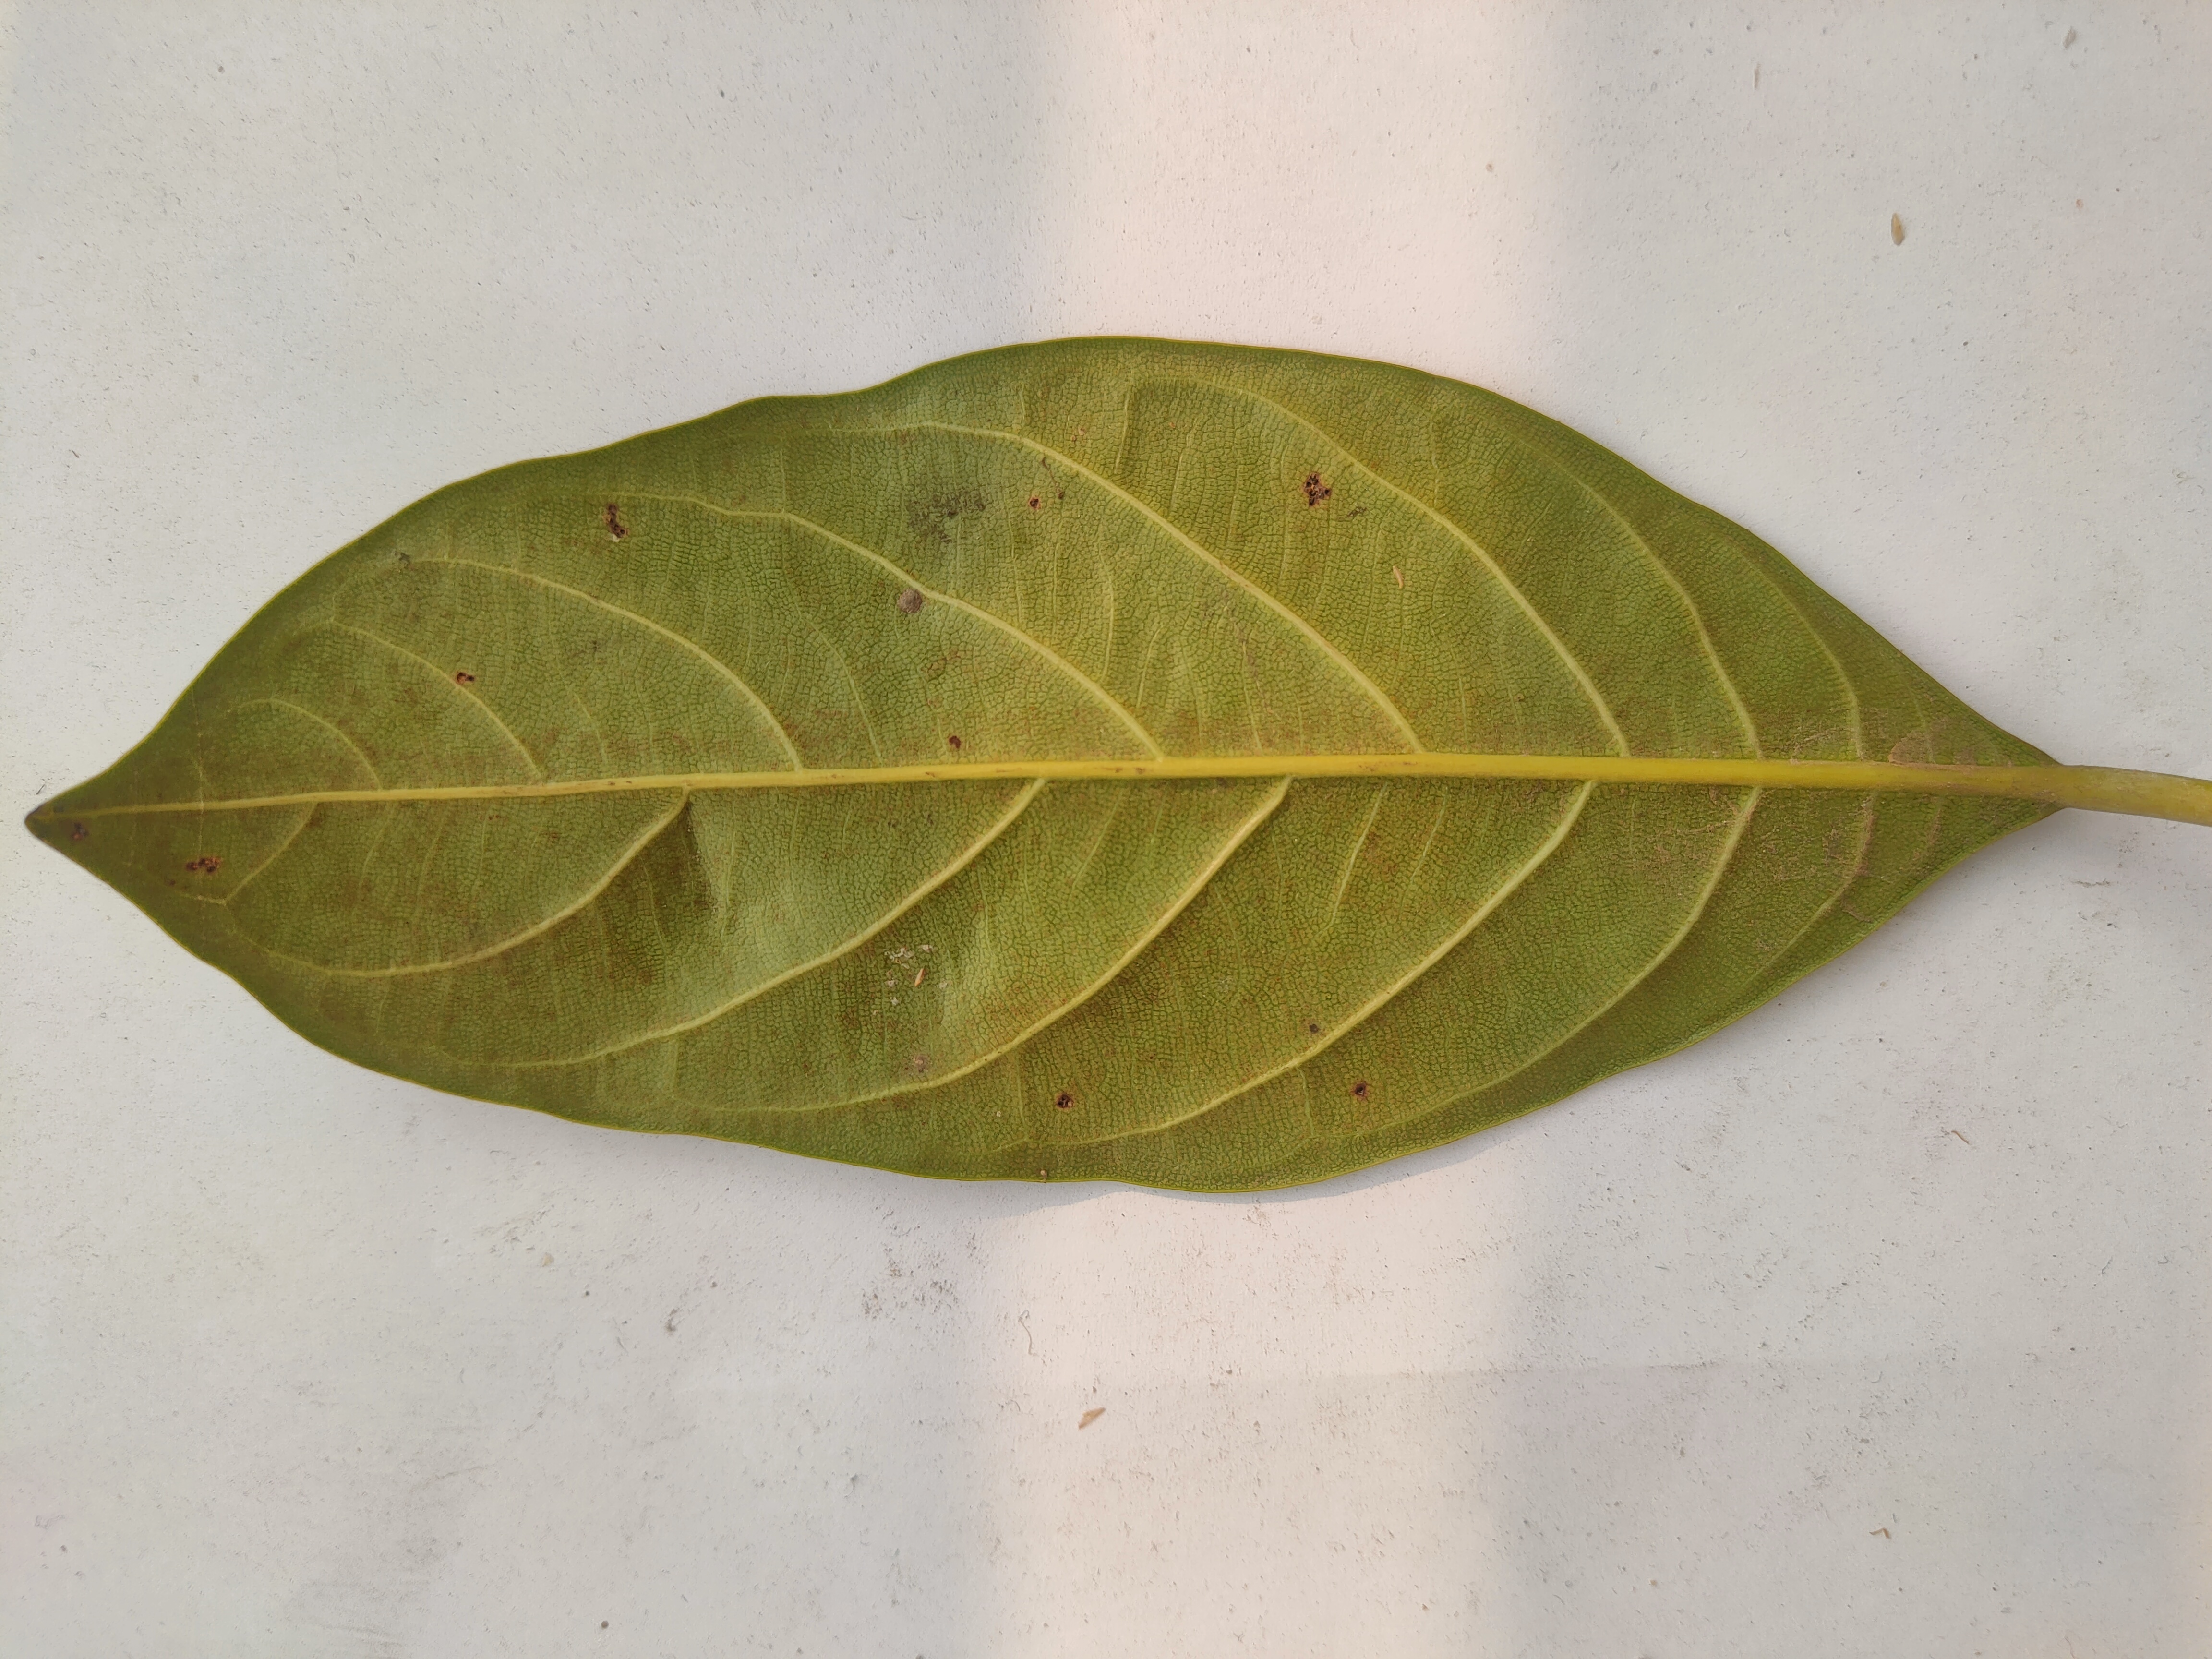
Leaf variety: Jackfruit